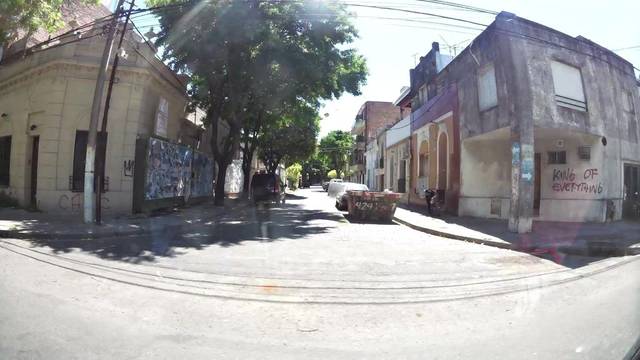
Region: Argentina
Coordinates: -32.938, -60.662